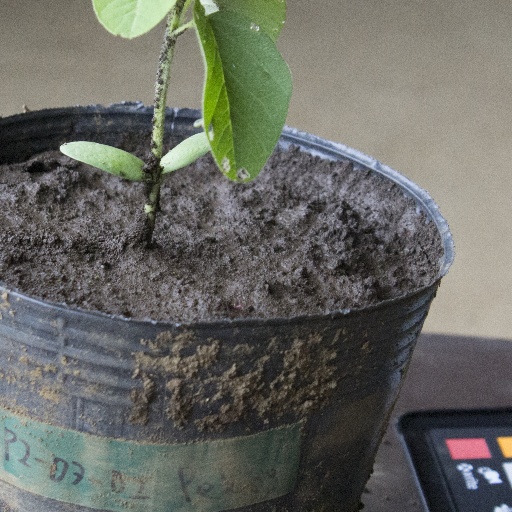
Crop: soybean